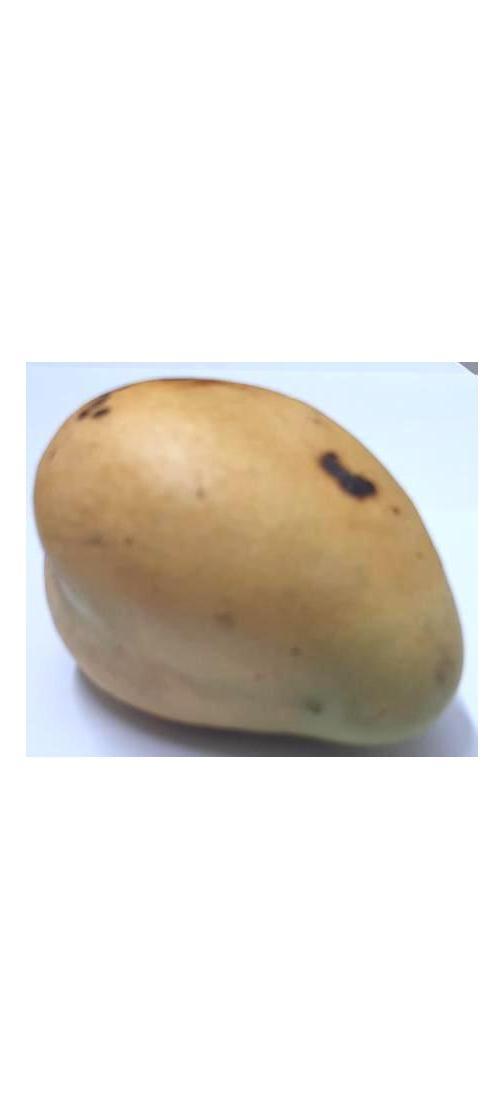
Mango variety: Bari-11